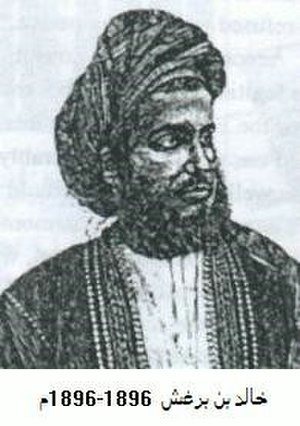
Khalid bin Barghash af Zanzibar
Khalid bin Barghash af Zanzibar.
Sayyid Khalid bin Barghash al-Busaid var den sjette sultan af Zanzibar og ældste søn af Sayyid Barghash bin Said Al-Busaid, den anden sultan af Zanzibar. Da hans onkel Hamad bin Thuwaini af Zanzibar døde, tog Khalid magten og herskede over Zanzibar 25. august – 27. august 1896. Briterne nægtede imidlertid at anerkende ham og greb ind. Den engelsk-zanzibariske krig regnes som regel for verdenshistoriens korteste – efter 45 minutters bombardement opgav zanzibarerne.